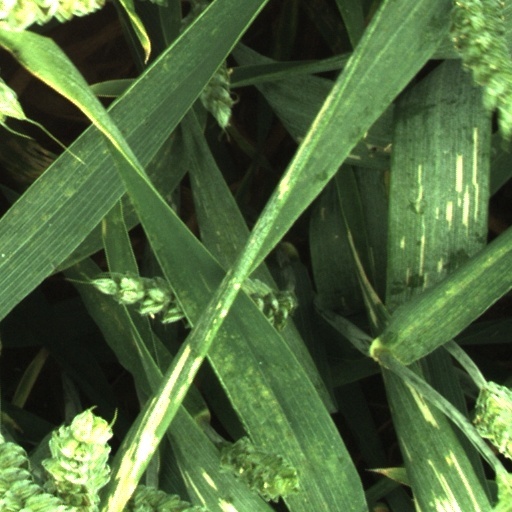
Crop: wheat